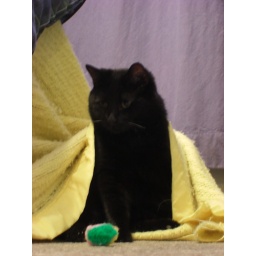
My black cat (Freya) and my grey cat ( Loki) playing with each other and some toys under their blanket.